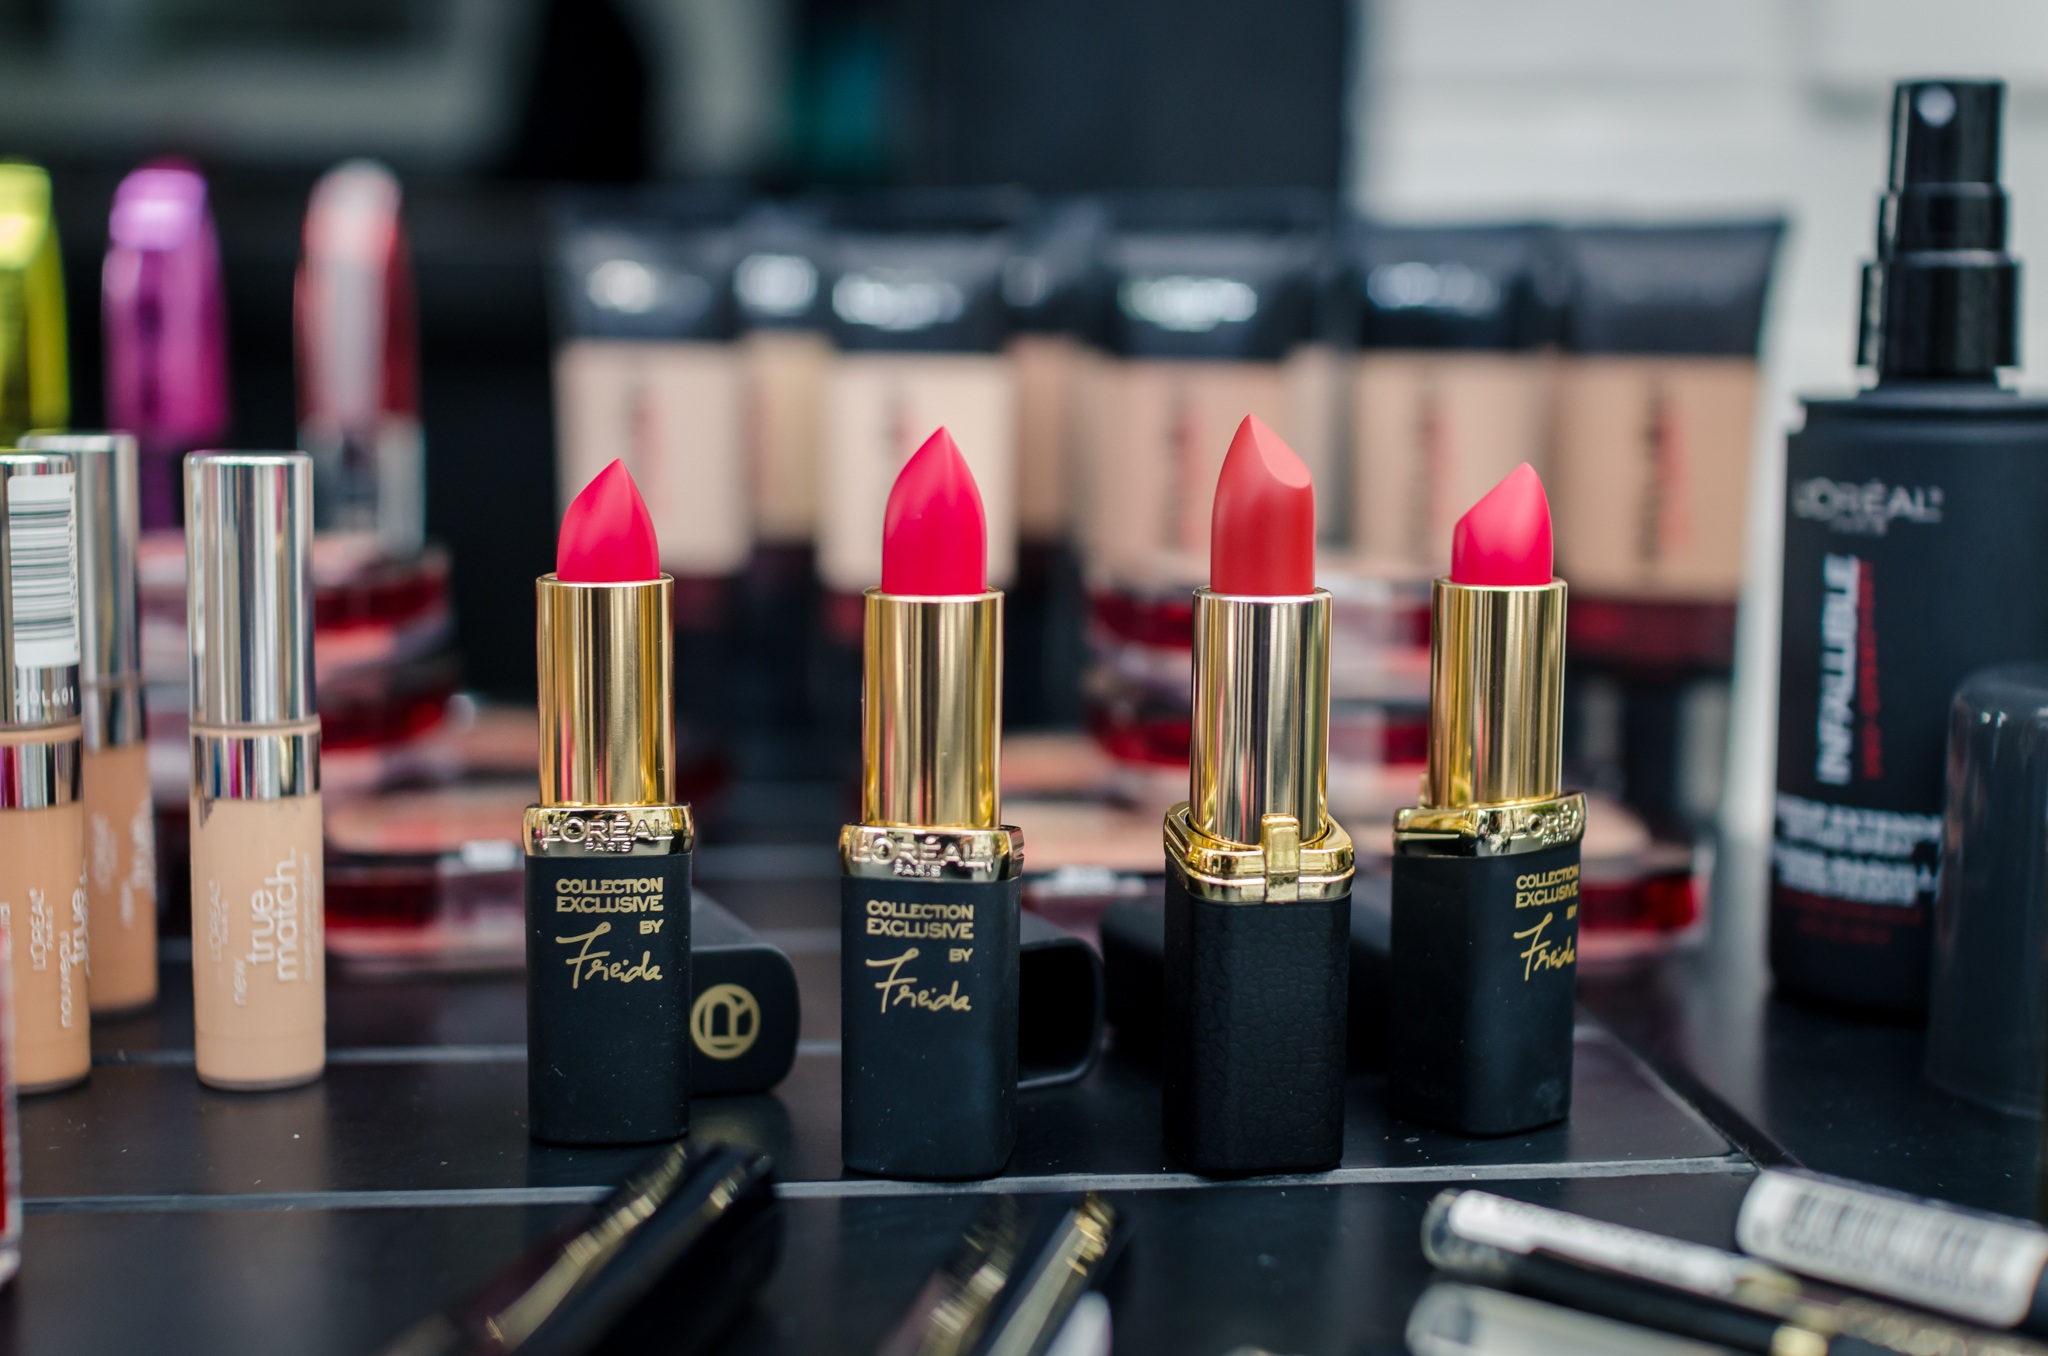
color, makeup, make up, women, eye, fuchsia, rosa, beauty, lipstick, cosmetics